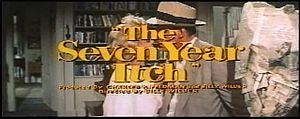
Sept ans de réflexion est un comédie américaine de Billy Wilder, sortie en 1955.